Hunters Creek Village, Texas

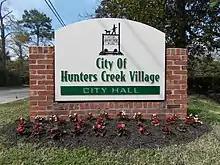

Hunters Creek Village is a city in Harris County, Texas, United States, part of the metropolitan area. The population was 4,385 at the 2020 census. It is part of a collection of upscale residential communities in west Houston known as the Memorial Villages.